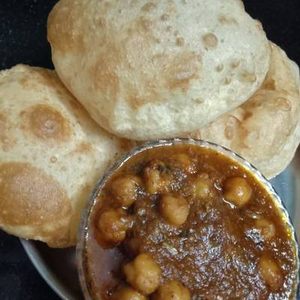
Dish: cholebhature